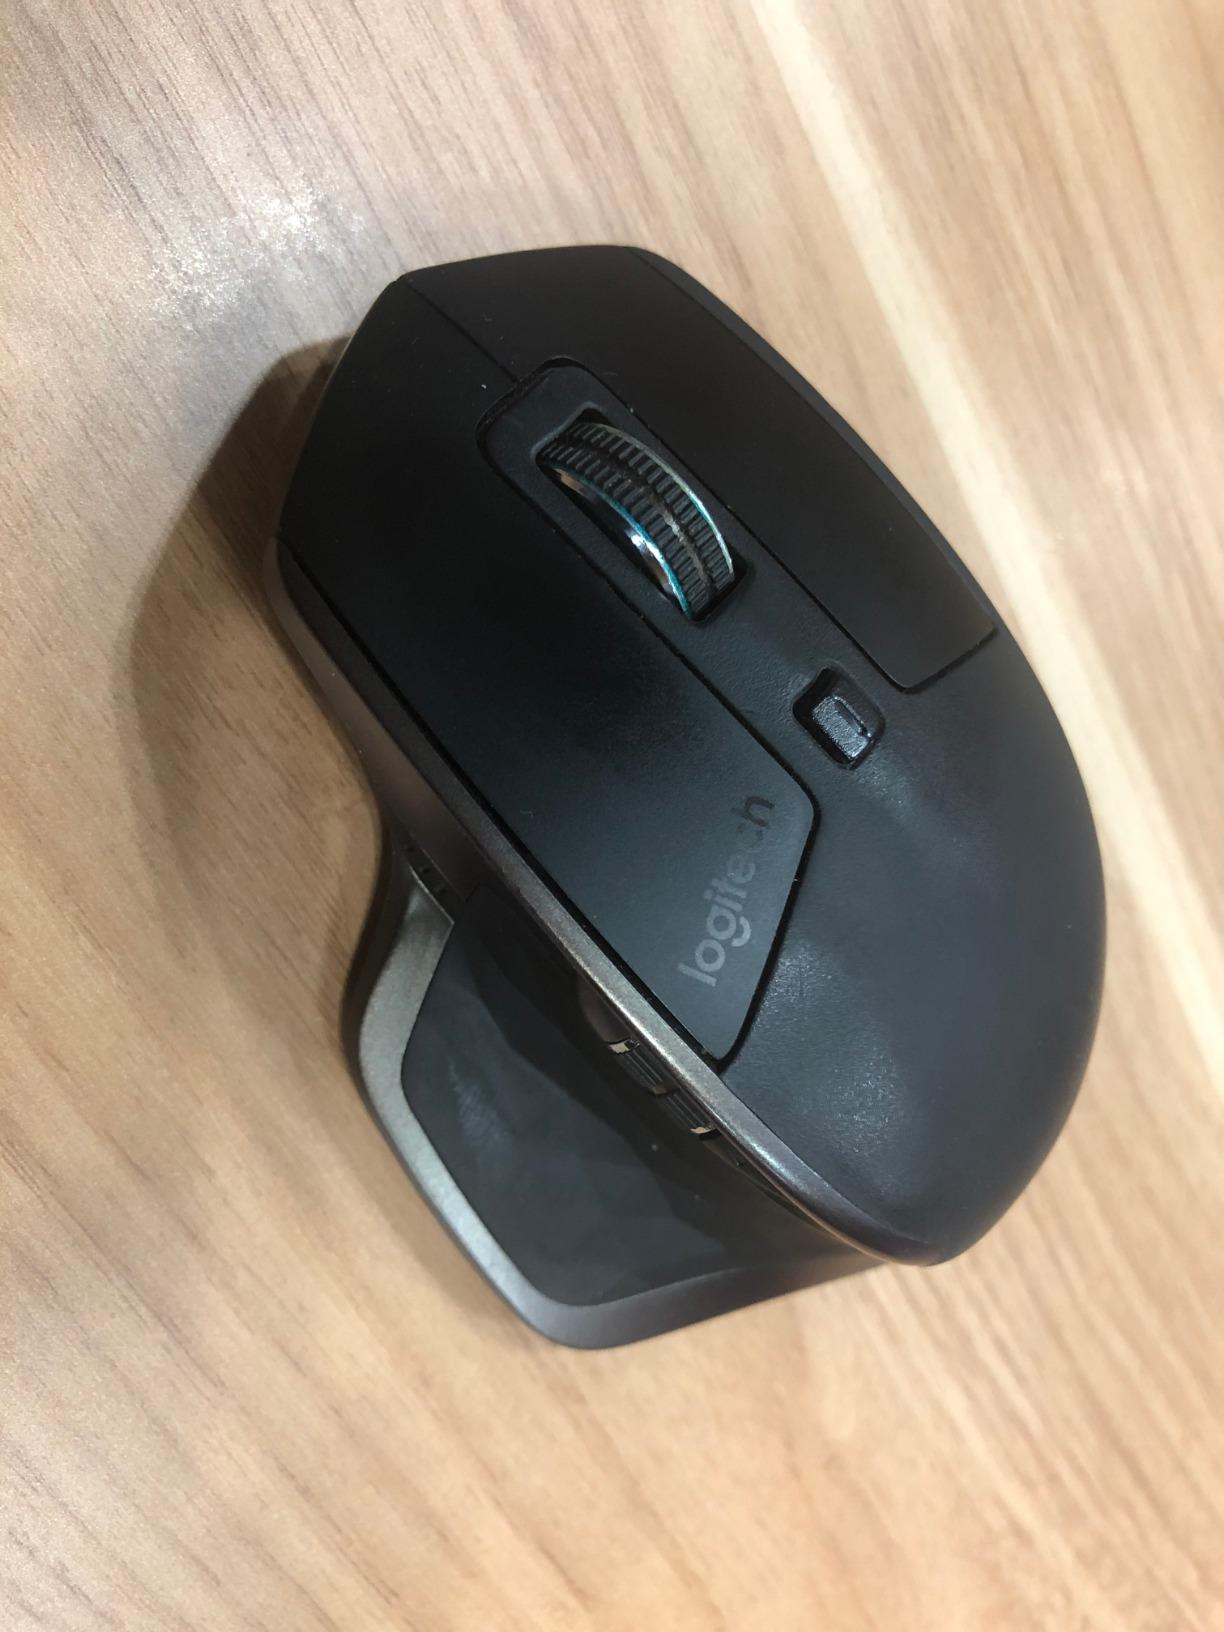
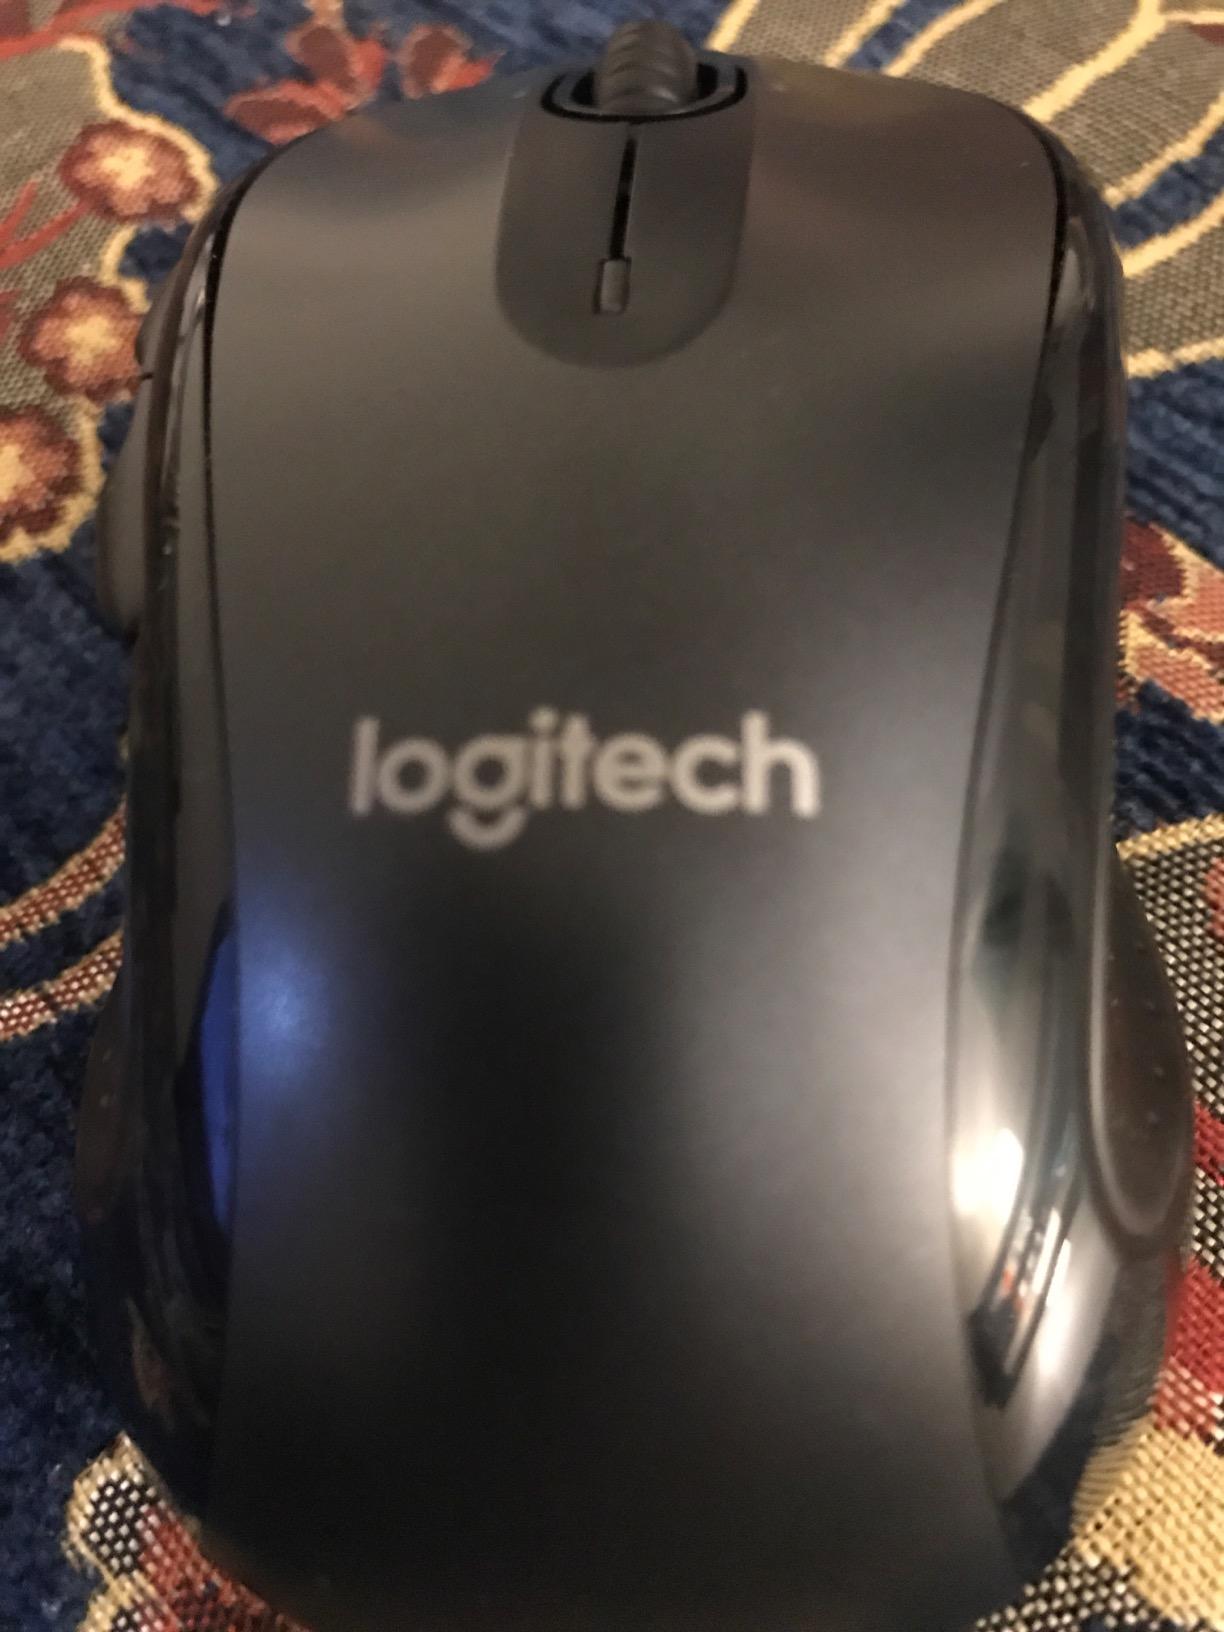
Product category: mouse
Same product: no